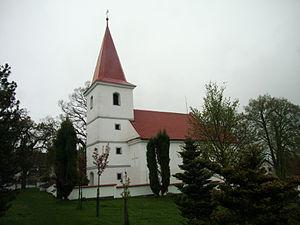
Hlasivo est une commune du district de Tábor, dans la région de Bohême-du-Sud, en Tchéquie. Sa population s'élevait à 159 habitants en 2017.